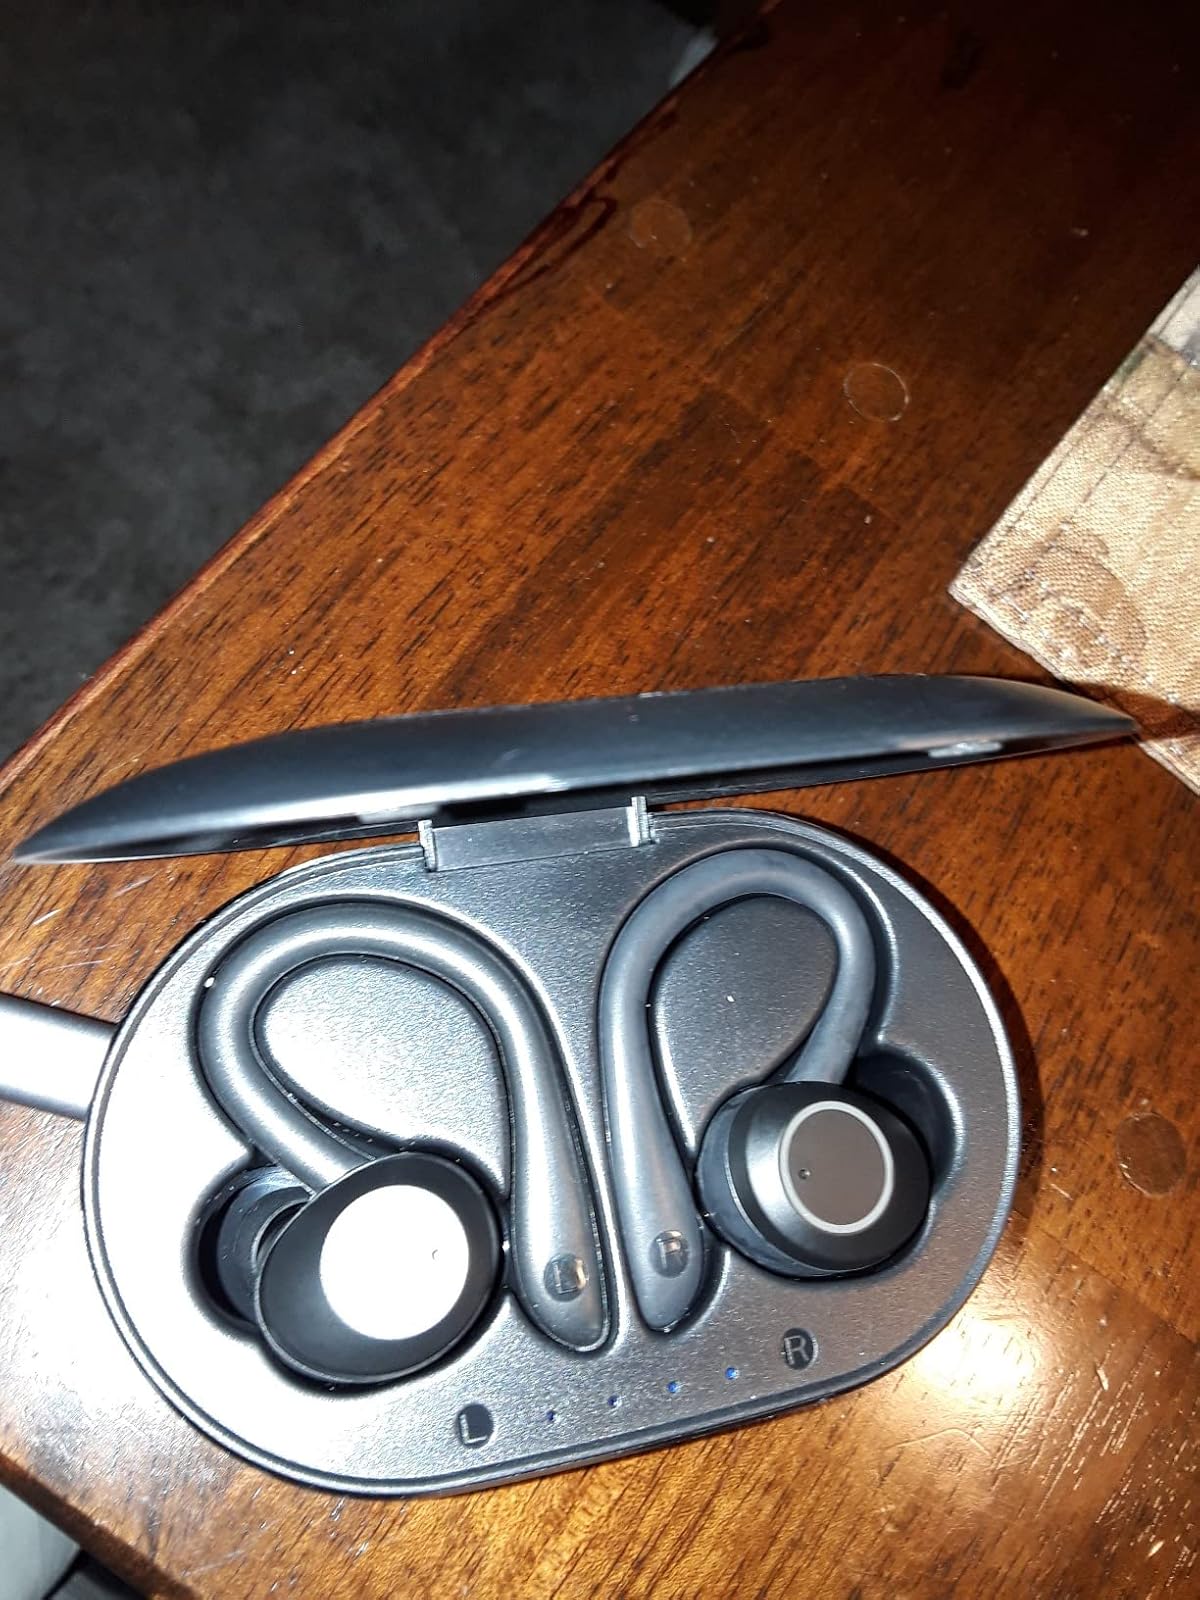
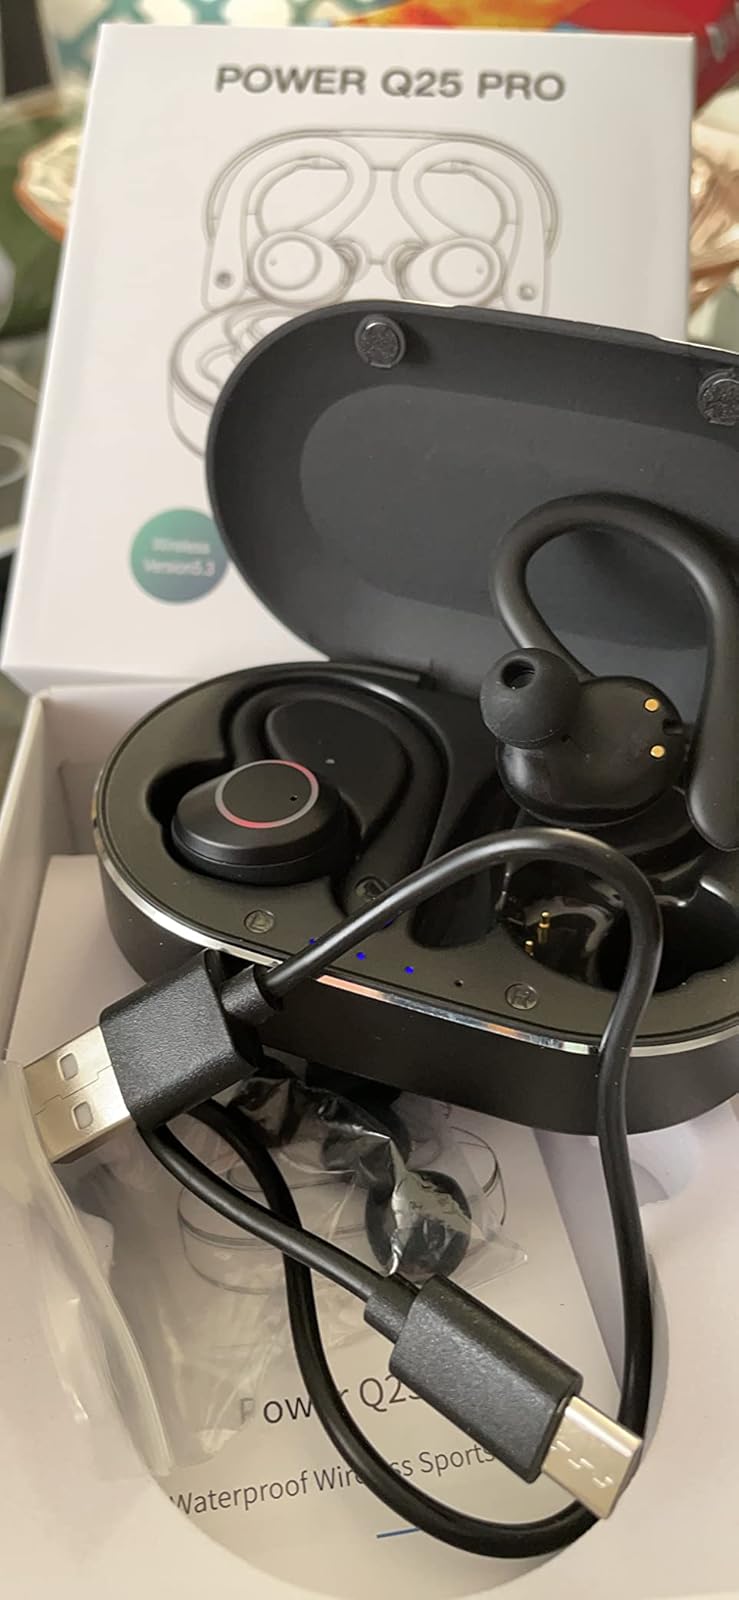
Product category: earbuds
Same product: yes